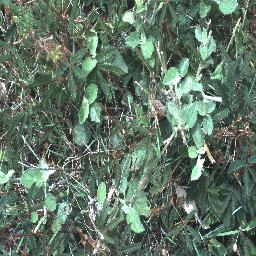
Label: negative